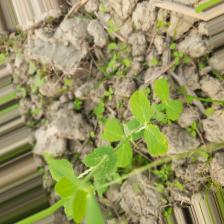
Label: Normal